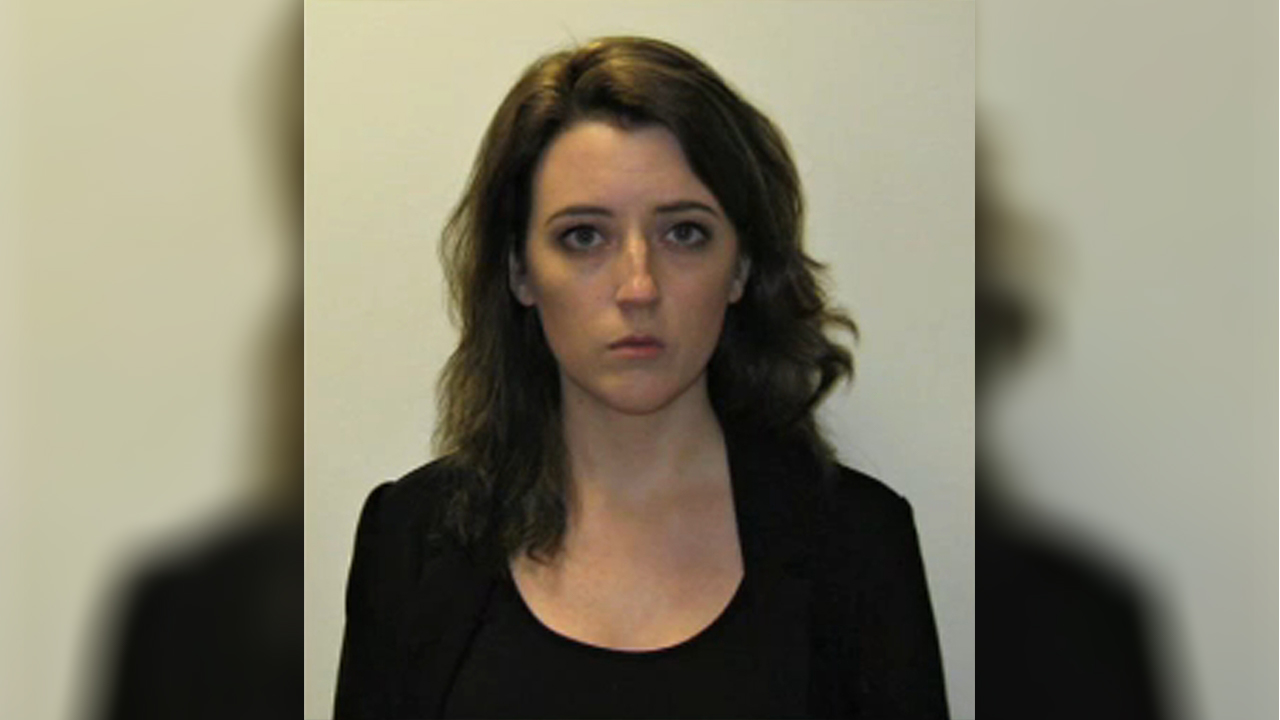
Gender: women